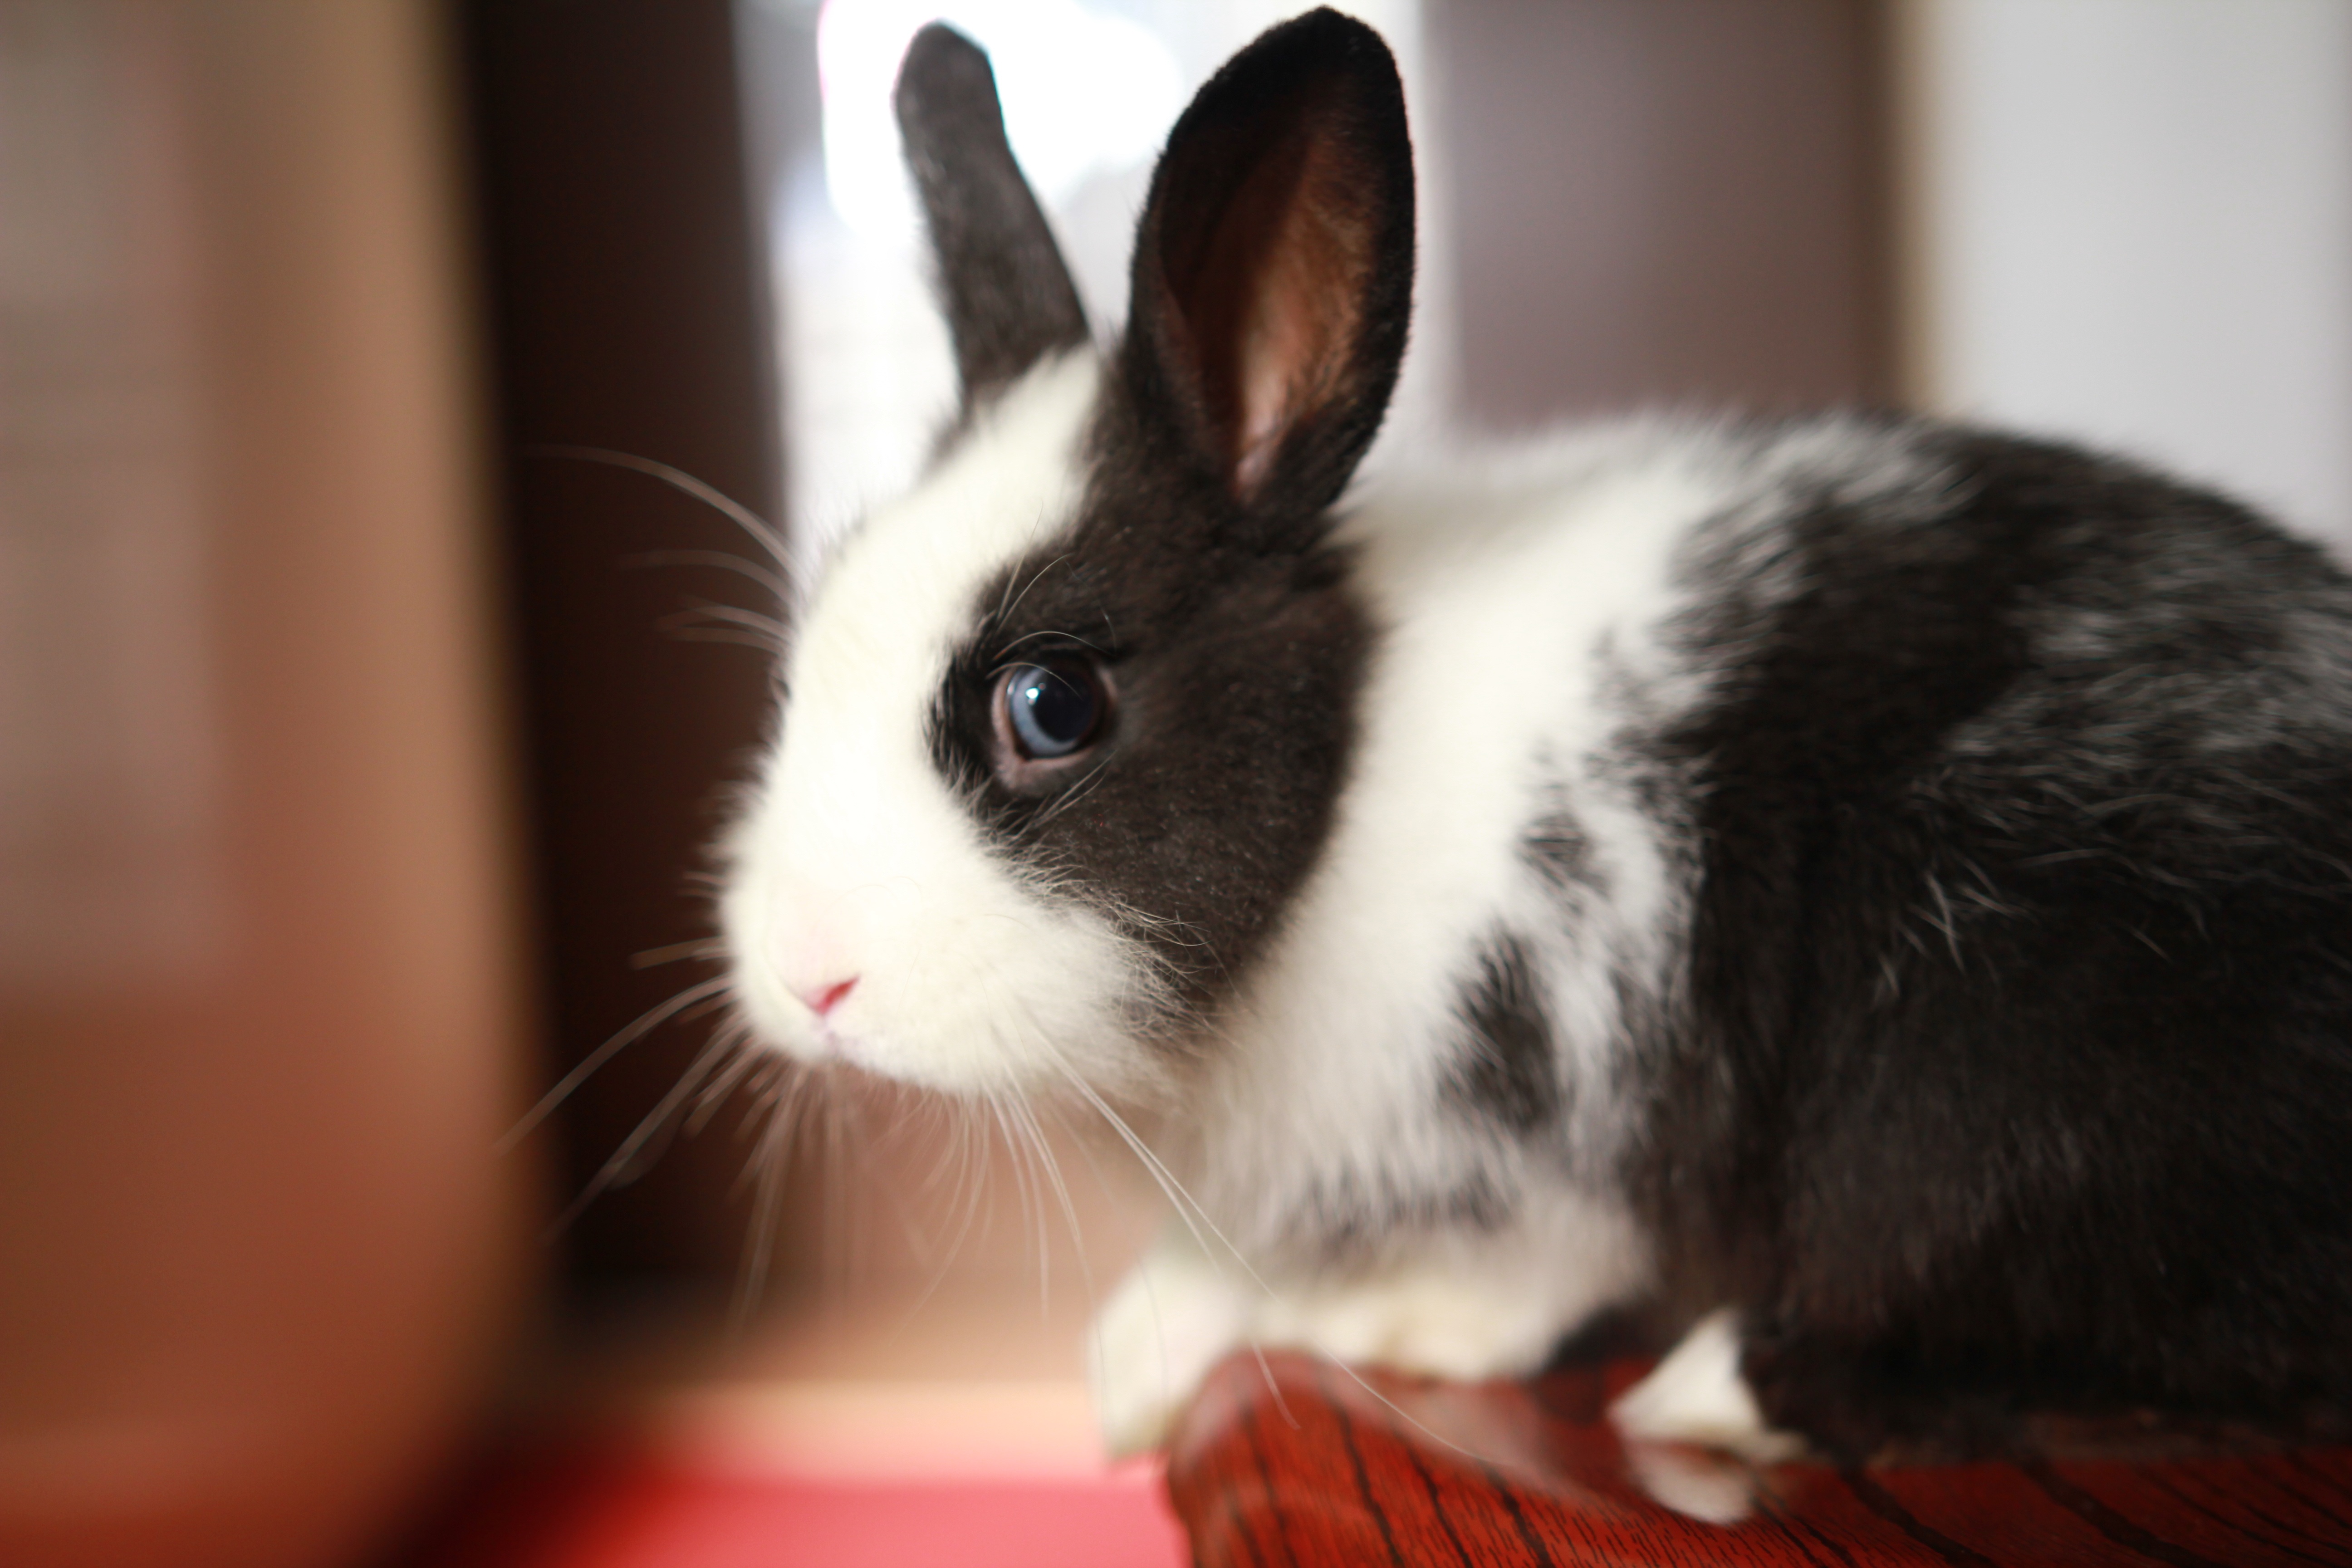
animal, mammal, rabbit, pets, whiskers, vertebrate, domestic rabbit, rabits and hares